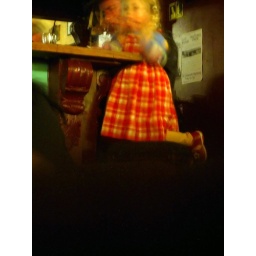
This little girl was there in the Phoenix bar